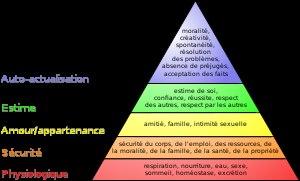
L'accomplissement personnel constitue l'un des motivations fondamentales d'un certain nombre d'êtres humains.
La pyramide des besoins, ou pyramide de Maslow, est une représentation pyramidale de la hiérarchie des besoins, une théorie de la motivation élaborée à partir des observations réalisées dans les années 1940 par le psychologue Abraham Maslow. L'article où Maslow expose pour la première fois sa théorie, A Theory of Human Motivation, est paru en 1943. Cette représentation est aujourd'hui considérée comme douteuse par une majorité de la communauté scientifique.